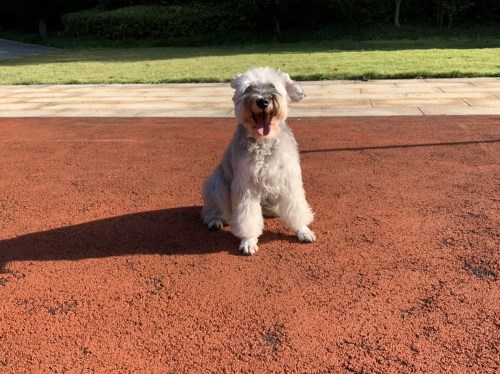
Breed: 2342-n000102-miniature_schnauzer